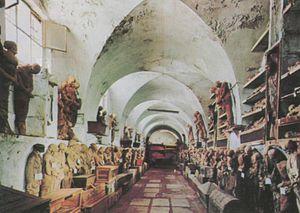
38° 06′ 42″ N, 13° 20′ 21,19″ E